History of Islam in China

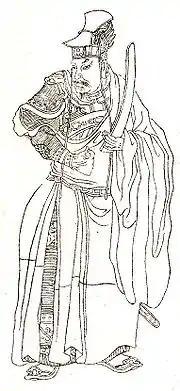
Chang Yuchun was a Muslim Ming dynasty general who greatly contributed to overthrowing Mongol rule.

Muslims continued to flourish in China during the Ming dynasty. During Ming rule, the capital, Nanjing, was a center of Islamic learning. The Ming dynasty saw the rapid decline in the Muslim population in the sea ports. This was due to the closing of all seaport trade with the outside world. However it also saw the appointment of Muslim military generals such as Mu Ying who campaigned in Yunnan and central Shandong. These two areas became leading centers of Islamic learning in China. The emperor Zhu Yuanzhang was the founder of the Ming dynasty. Many of his most trusted commanders were Muslims, including Hu Dahai, Mu Ying, Lan Yu, Feng Sheng and Ding Dexing. The Ming dynasty also gave rise to the famous Muslim explorer Zheng He.